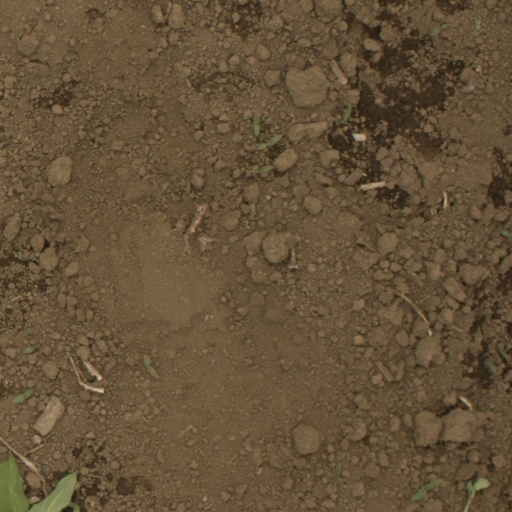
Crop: Jerusalem artichoke